Panavia Tornado ADV

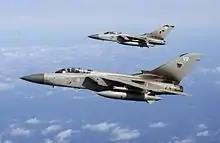
A pair of Tornado F3 aircraft ("ZE982" of No. XXV (F) Sqn and "ZE763" of No. XI (F) Sqn) in formation flight, March 2005

In addition to the RAF's Tornado F3s, in 2007, QinetiQ leased four Tornado F3s from the MOD for the purpose of conducting weapons testing activities. QinetiQ's force of four F3s remained flying beyond the RAF's retirement of the type, in their latter service they were being used for aerial testing of the new MBDA Meteor air-to-air missile, and thus were the only flying examples in the UK for a time. Their final mission was flown on 20 June 2012, and the last three flown to RAF Leeming for scrapping on 9 July 2012.